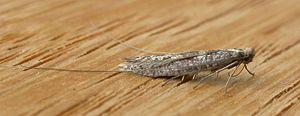
Ceromitia est un genre d'insectes lépidoptères de la famille des Adelidae.
Ceromitia iolampra est une espèce de lépidoptères de la famille des Adelidae.